Gnashing of Teeth

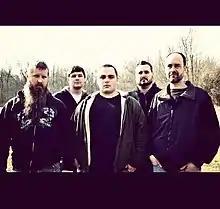
Gnashing of Teeth (left to right) Duane White, Travis Cooper, Chris McKinney, Kyle Rockwell, Larry Davis

Gnashing of Teeth, originally Enslaved, was an American technical metal band that originated in Dayton, Ohio in 1999. The band has played with bands such as Abated Mass of Flesh, Every Knee Shall Bow, Extol, A Plea for Purging, Wolves at the Gate and Corpus Christi. The band played Cornerstone Festival in 2011.